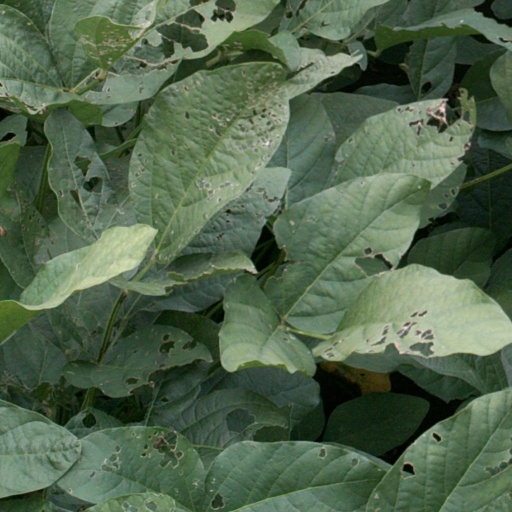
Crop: soybean